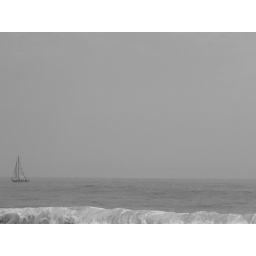
A sail boat at Herring Point in Delaware's Cape Henlopen State Park; June 2008.